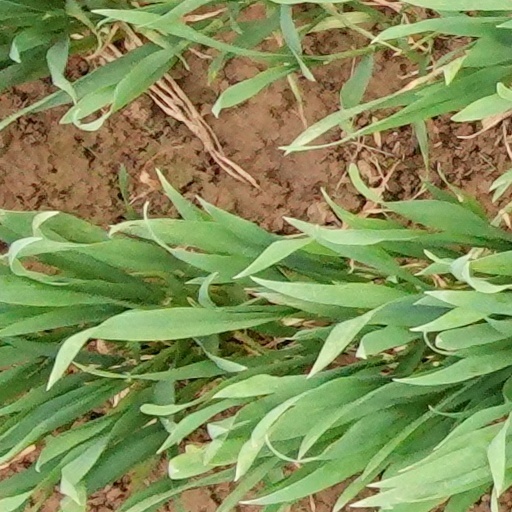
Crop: wheat